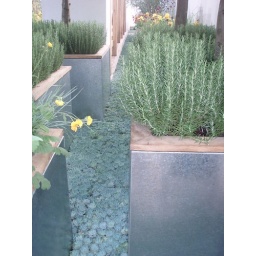
Love the succulents all over the ground instead of grass